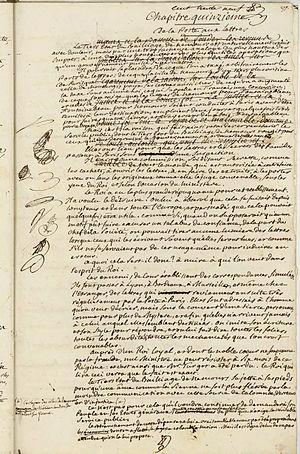
Cahier de doléances du Tiers–État du bailliage de Nemours pour les États généraux de 1789. Chapitre 15 «de la Poste aux Lettres»: remontrances dénonçant l’existence d’une «
L'expression « cabinet noir » désignait un service de renseignement, chargé de l'inquisition postale et de cryptographie. De tels services œuvraient dans la plupart des pays européens, dès l'établissement des services postaux.
La censure en France a pris et peut prendre des formes diverses. Peuvent être distinguées d'une part la censure frappant les écrits, et donc liée à l'imprimerie, d'autre part la censure frappant toute autre forme de média. Il existe enfin des phénomènes d'auto-censure, en particulier dans les grands médias. La liberté d'expression est un droit compris dans la Déclaration des droits de l'homme et du citoyen de 1789. Néanmoins, un décret de Napoléon rétablit officiellement la censure en l'an 1810 tandis que les ultra-royalistes feront passer des lois régissant la liberté de la presse sous la Restauration. La censure perdurera tout au long du XIXᵉ siècle, jusqu'aux lois sur la liberté de la presse passées en 1880-1881 sous la Troisième République. Elle sera rétablie pendant la Première Guerre mondiale, menant entre autres à la création du Canard enchaîné en 1915, qui utilise le ton satirique pour échapper aux censeurs. La loi de 1955 sur l'état d'urgence, votée pendant la guerre d'Algérie, encore en vigueur aujourd'hui, permet la censure en autorisant le ministère de l'Intérieur et les préfets à prendre « toute mesure pour assurer le contrôle de la presse et de la radio ».